Eton, Berkshire

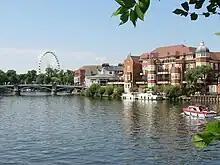
View of Eton looking across the River Thames from Windsor

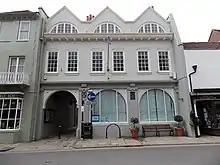
Eton Town Council Offices, 102 High Street

The name derives from Old English "Ēa-tūn", meaning "River-Town", a reference to Eton's proximity to the River Thames. The land that is now Eton once belonged to the manor of Queen Edith, wife of Edward the Confessor. The land was appropriated by the Normans after 1066; and by 1086, the lord was Walter son of Other. The main road between Windsor and London went through the area and a hamlet sprang up amid pasture meadows to maintain the road and the bridge. In 1440, Henry VI chose Eton as the location for his new college, Eton College. Workmen were moved into Eton to build the college. All of the land immediately around the hamlet was granted to the college, which stopped further growth. The new college chapel made the village a pilgrimage point, and inns were set up along the High Street. Henry VI gave the college the right to hold fairs on its grounds.